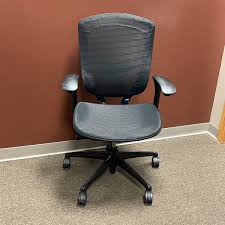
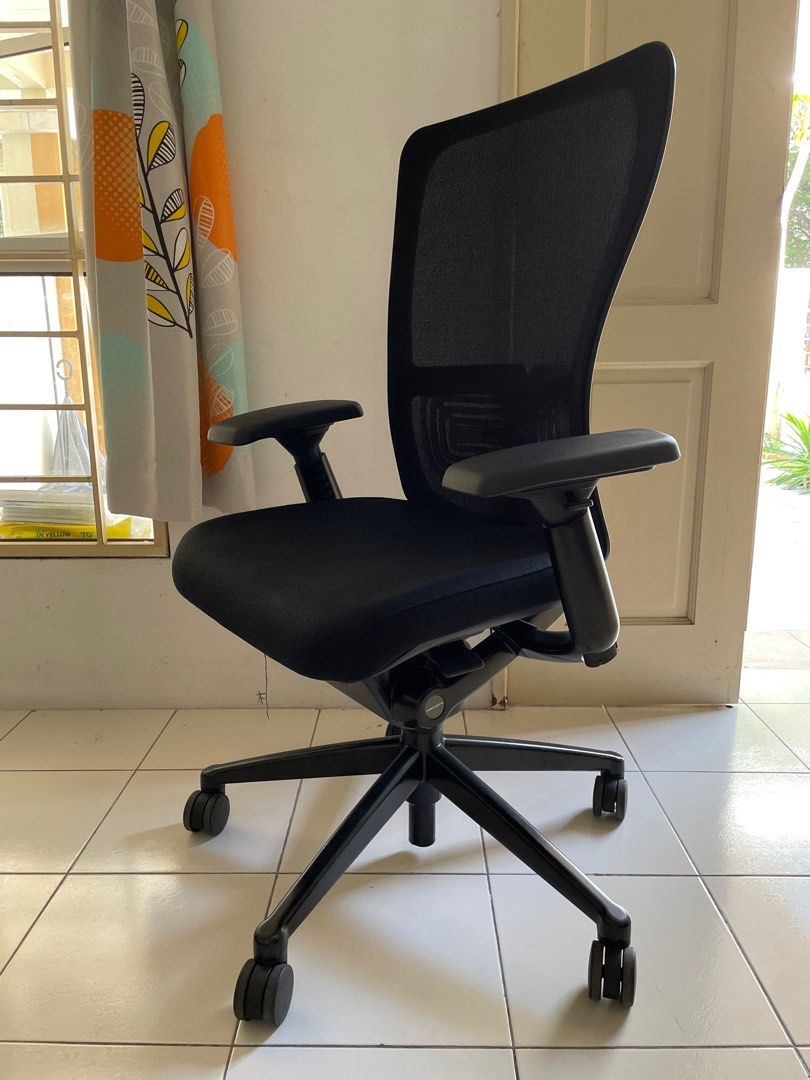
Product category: items_chair
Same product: no